The Cowboy Millionaire (1909 film)

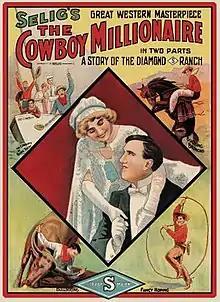
Theatrical poster

The Cowboy Millionaire is a 1909 American silent short Western film directed by Francis Boggs and Otis Turner. The film stars Tom Mix, Mac Barnes and William Garwood. It was the debut film of Mix and Garwood, as well as William Stowell.